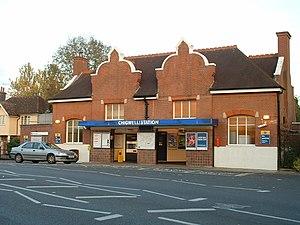
Chigwell est une ville du comté d'Essex au sud-est de l'Angleterre.
Chigwell est une station du métro de Londres.